Pachysentis

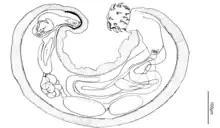
Diagram of a male "P. lauroi" showing the anterior and posterior testes, and eight cements glands in a clustered arrangement.

"P. lauroi" has been found infesting the South American coati ("Nasua nasua") in Mato Grosso do Sul, Brazil. The proboscis has 48 barbed hooks arranged into six rows of four hooks followed by six rows of four hooks. The eight cement glands are clustered. It was found in the small intestine. The species is named after , a parasitologist who studied Brazilian Acanthocephala.